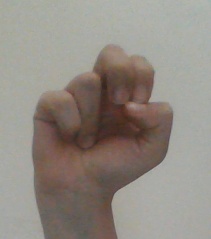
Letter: gaaf